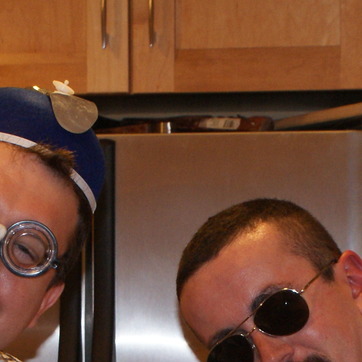
Material: metal